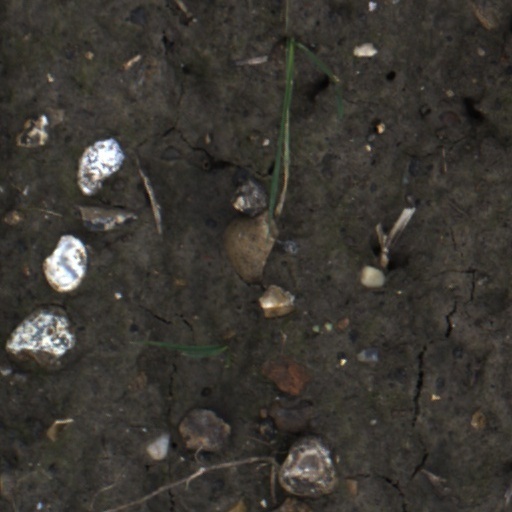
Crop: wheat